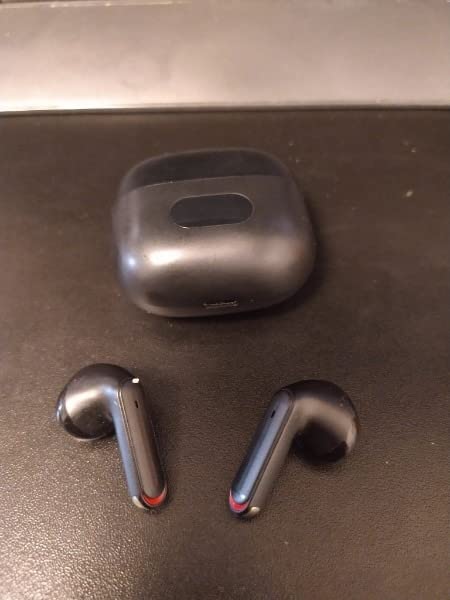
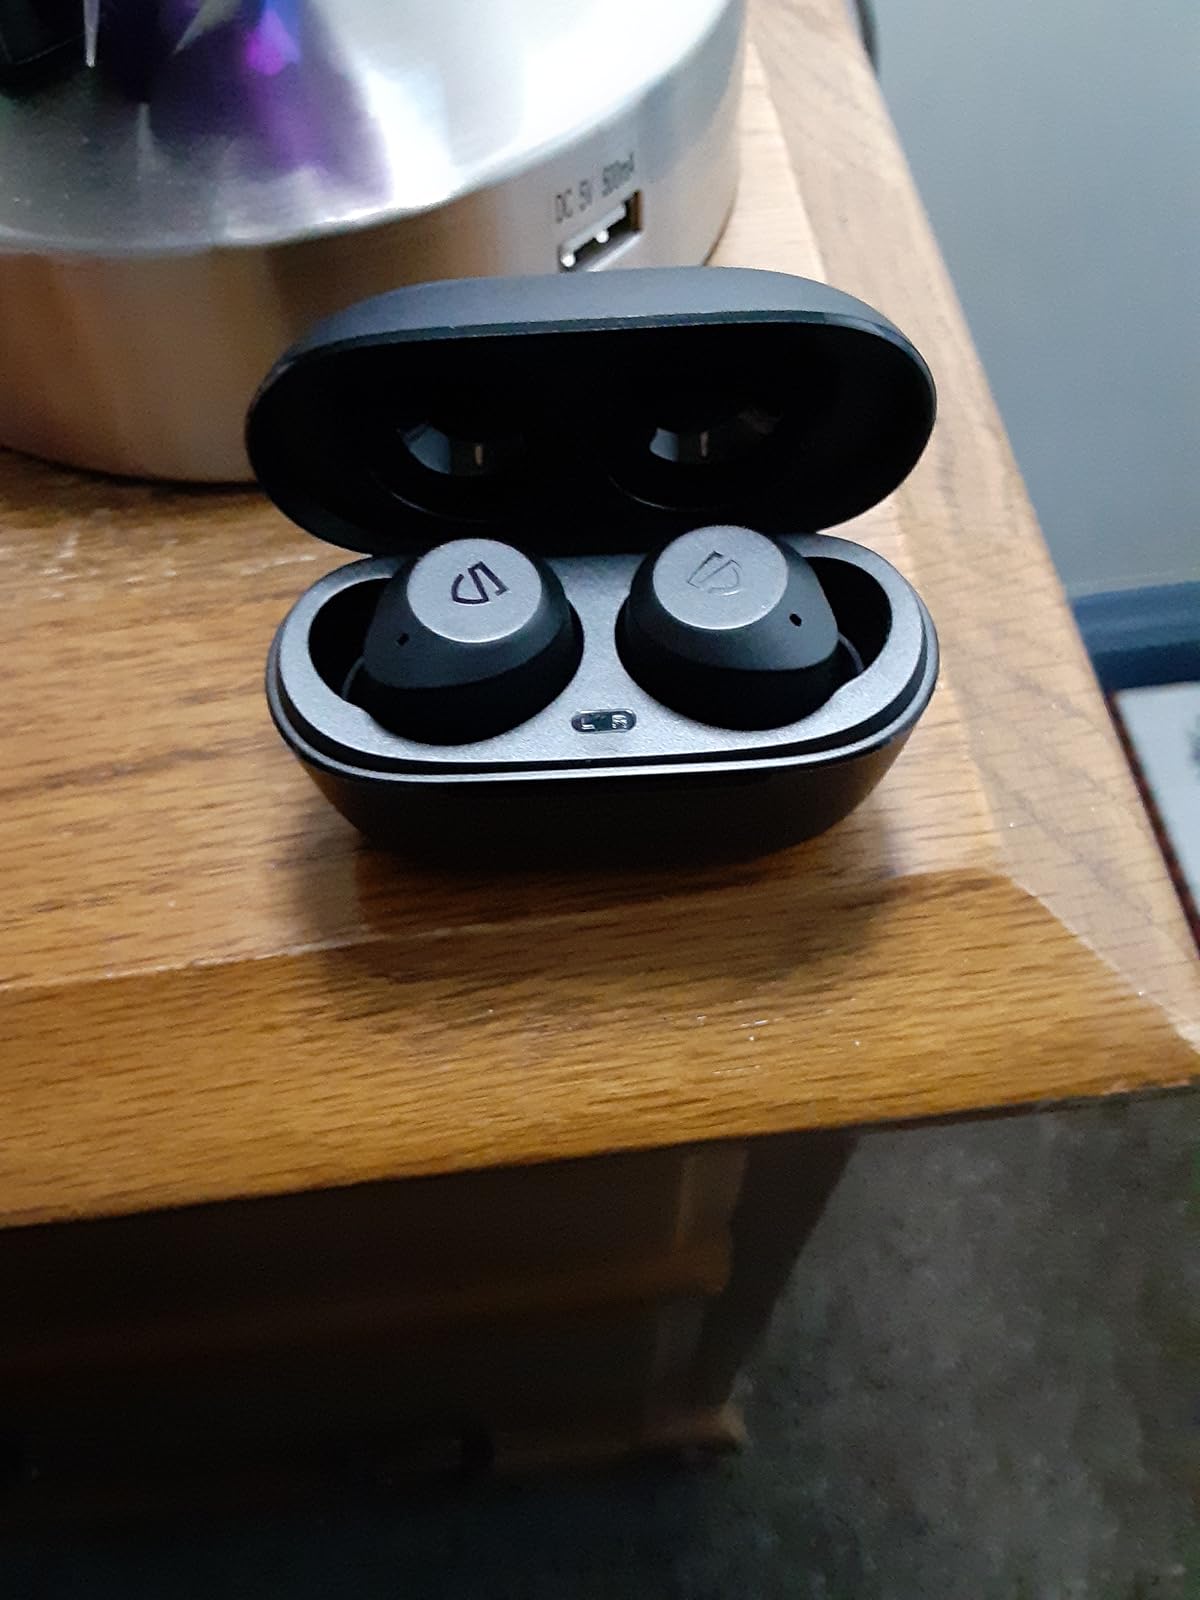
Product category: earbuds
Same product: no